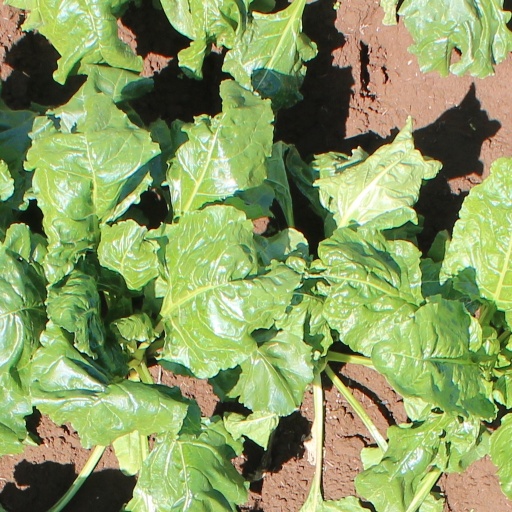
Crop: sugar beet